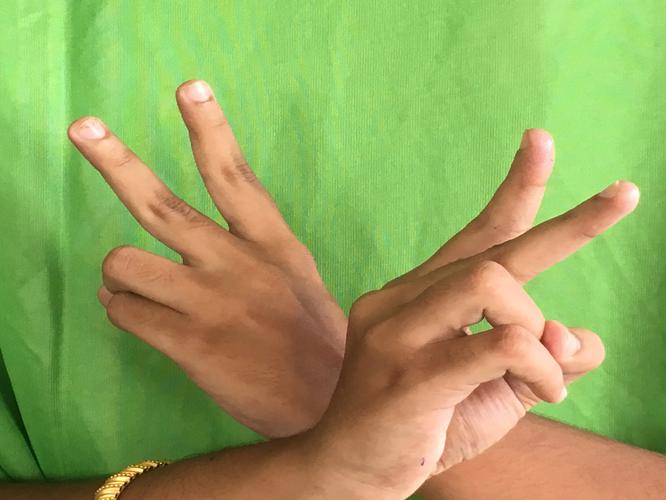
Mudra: Kartariswastika
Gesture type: double_hand